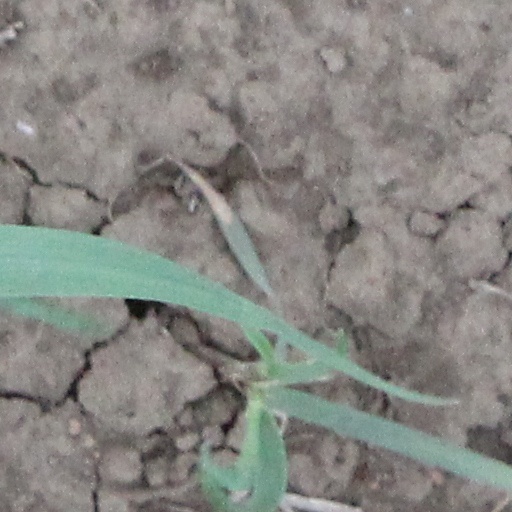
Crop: wheat